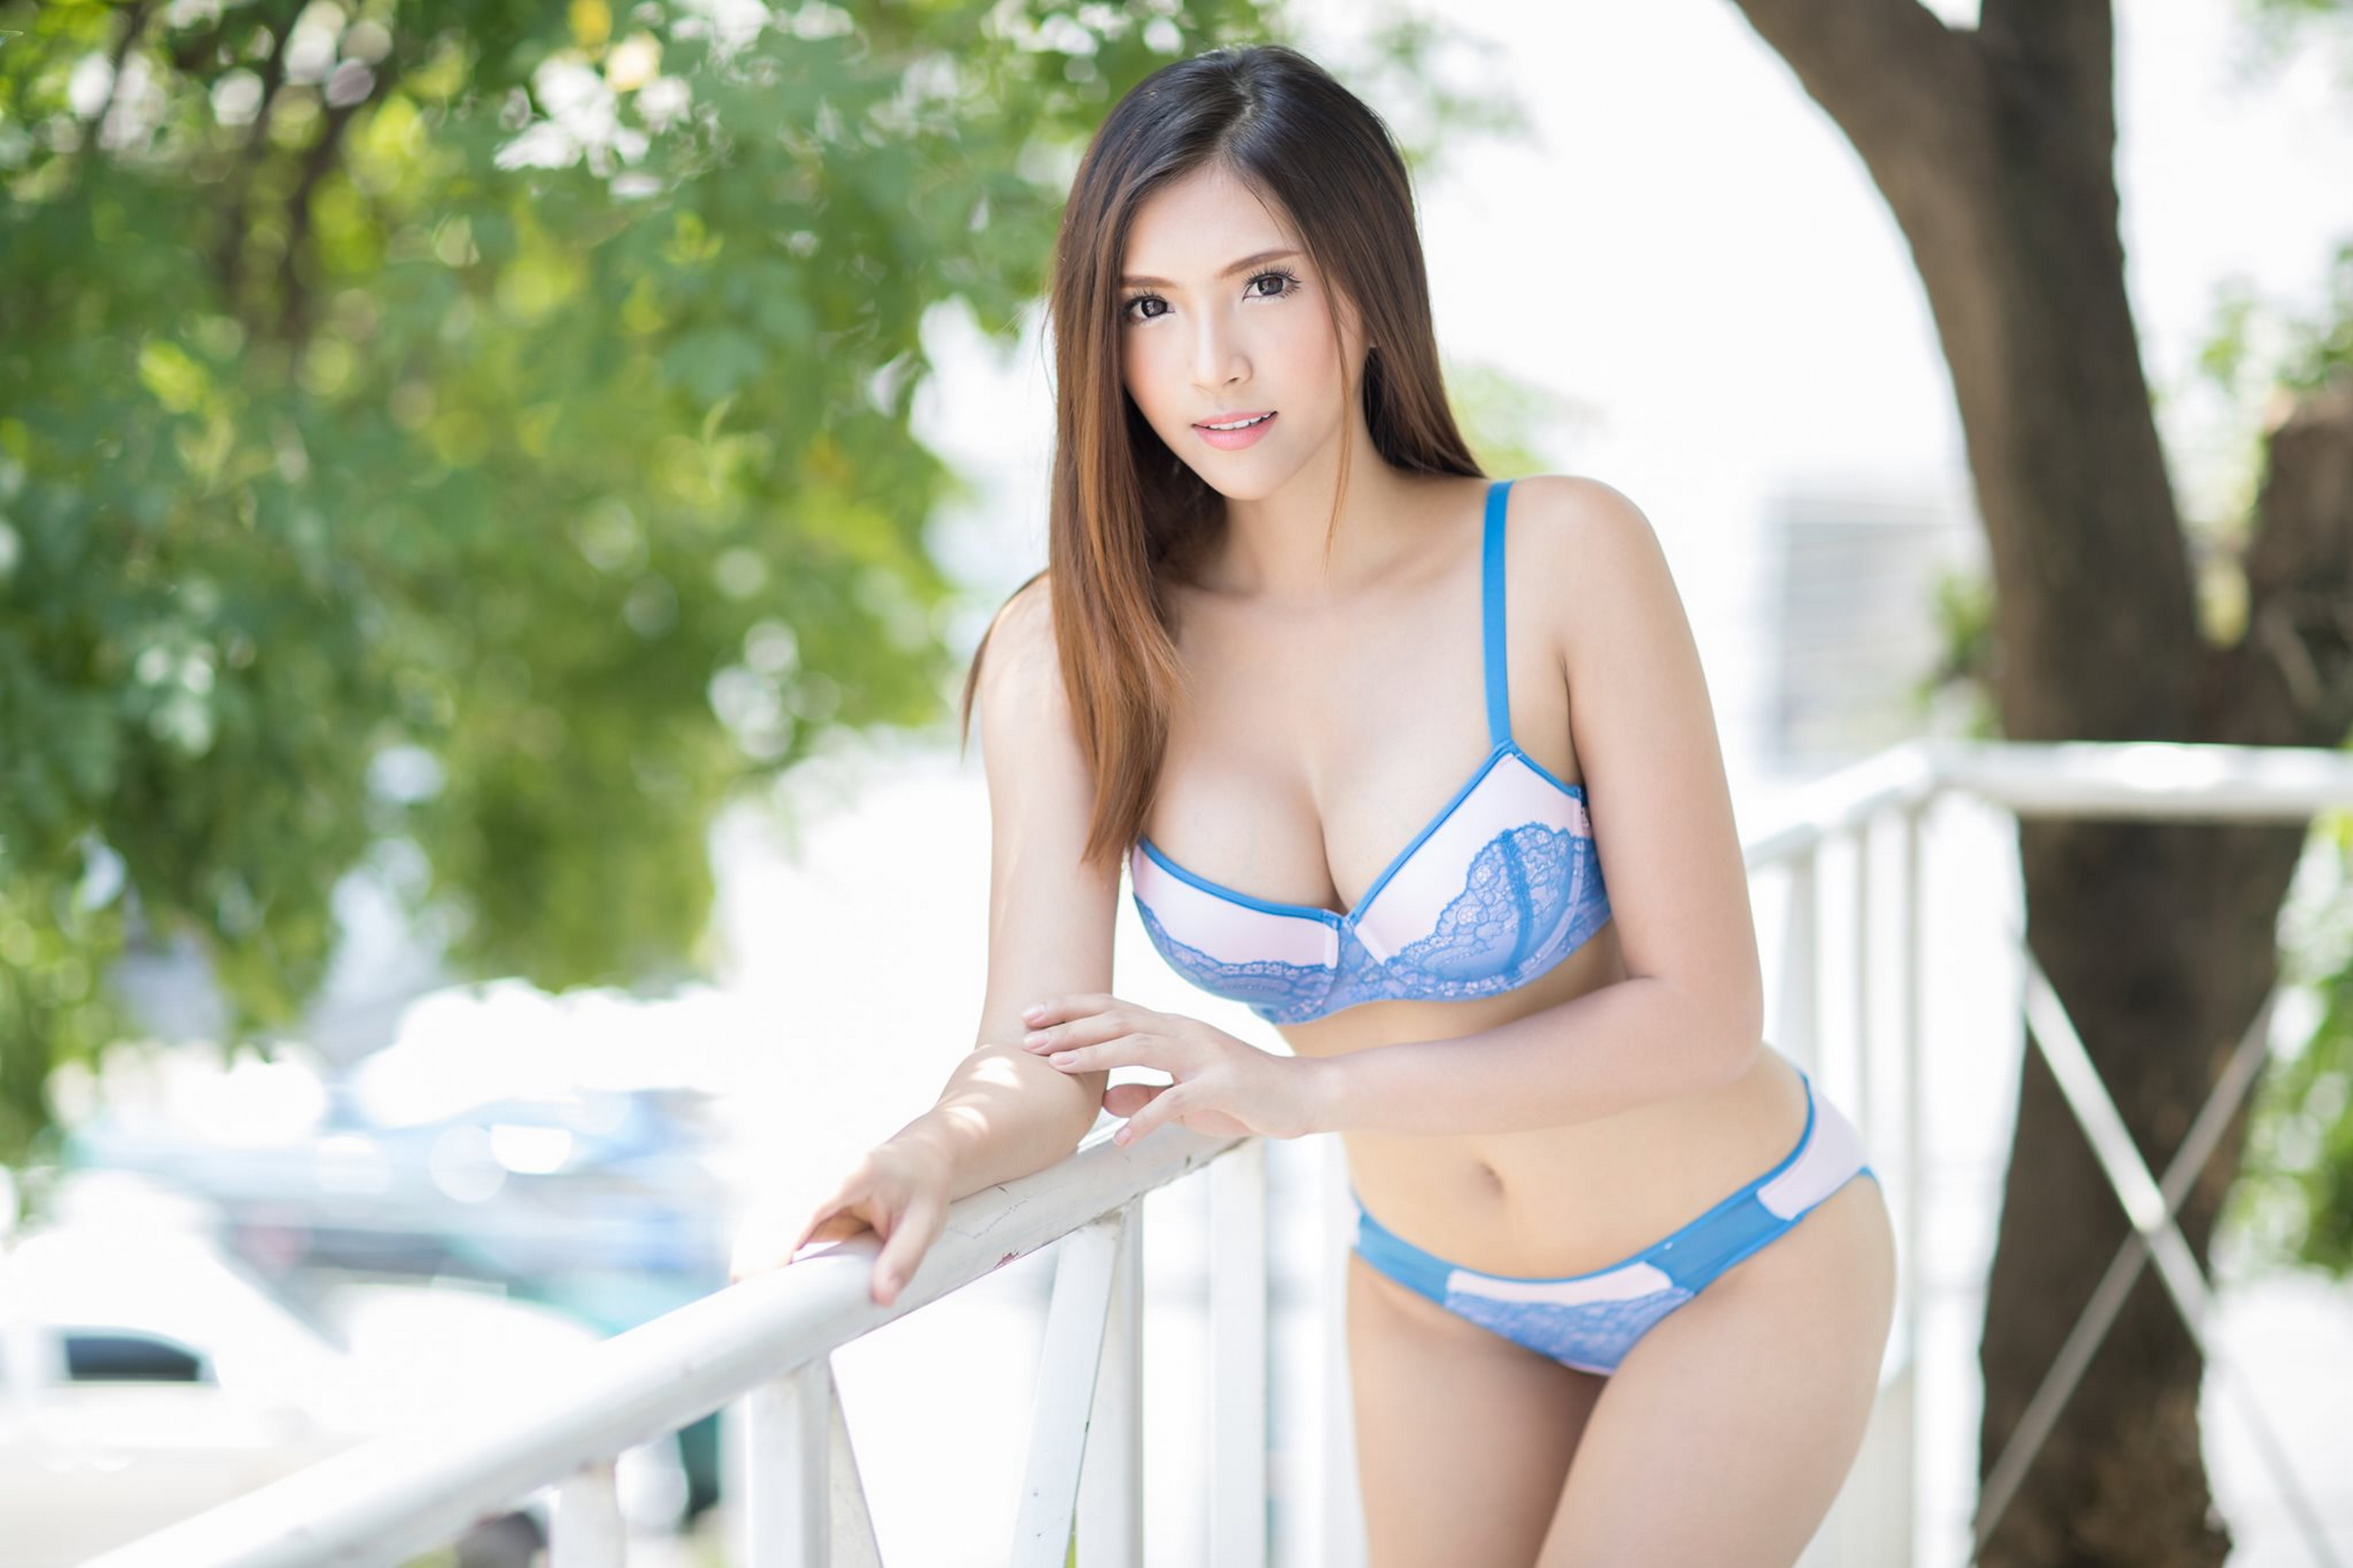
girl, woman, asian, cute, lingerie, gravure idol, brassiere, clothing, bikini, undergarment, japanese idol, beauty, model, swimwear, abdomen, chest, long hair, swimsuit bottom, navel, photography, trunk, underpants, black hair, waist, thigh, photo shoot, smile